Infernal machine (weapon)

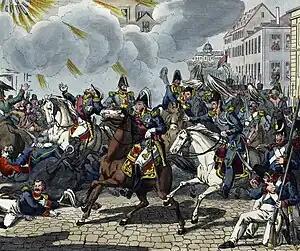
Assassination attempt on King of France on July 28, 1835

On July 28, 1835, Fieschi attempted to assassinate King Louis Philippe I using the infernal machine. The gun was positioned on the windowsill in Fieschi's three-room lodging on the third floor of N. 50 Boulevard du Temple in Paris, overlooking the street on the route that the king and his convoy were expected to take as part of the yearly Paris National Guard inspection.